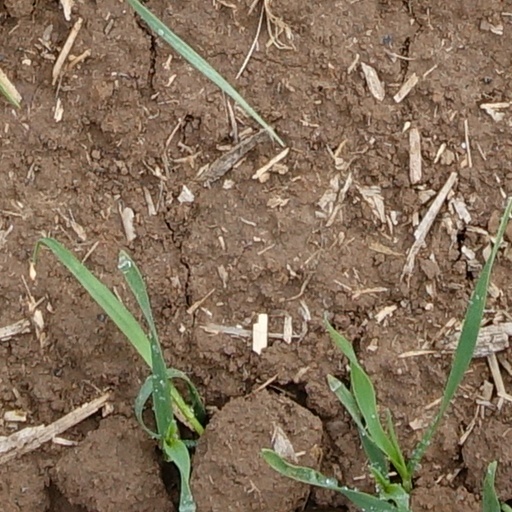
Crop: wheat